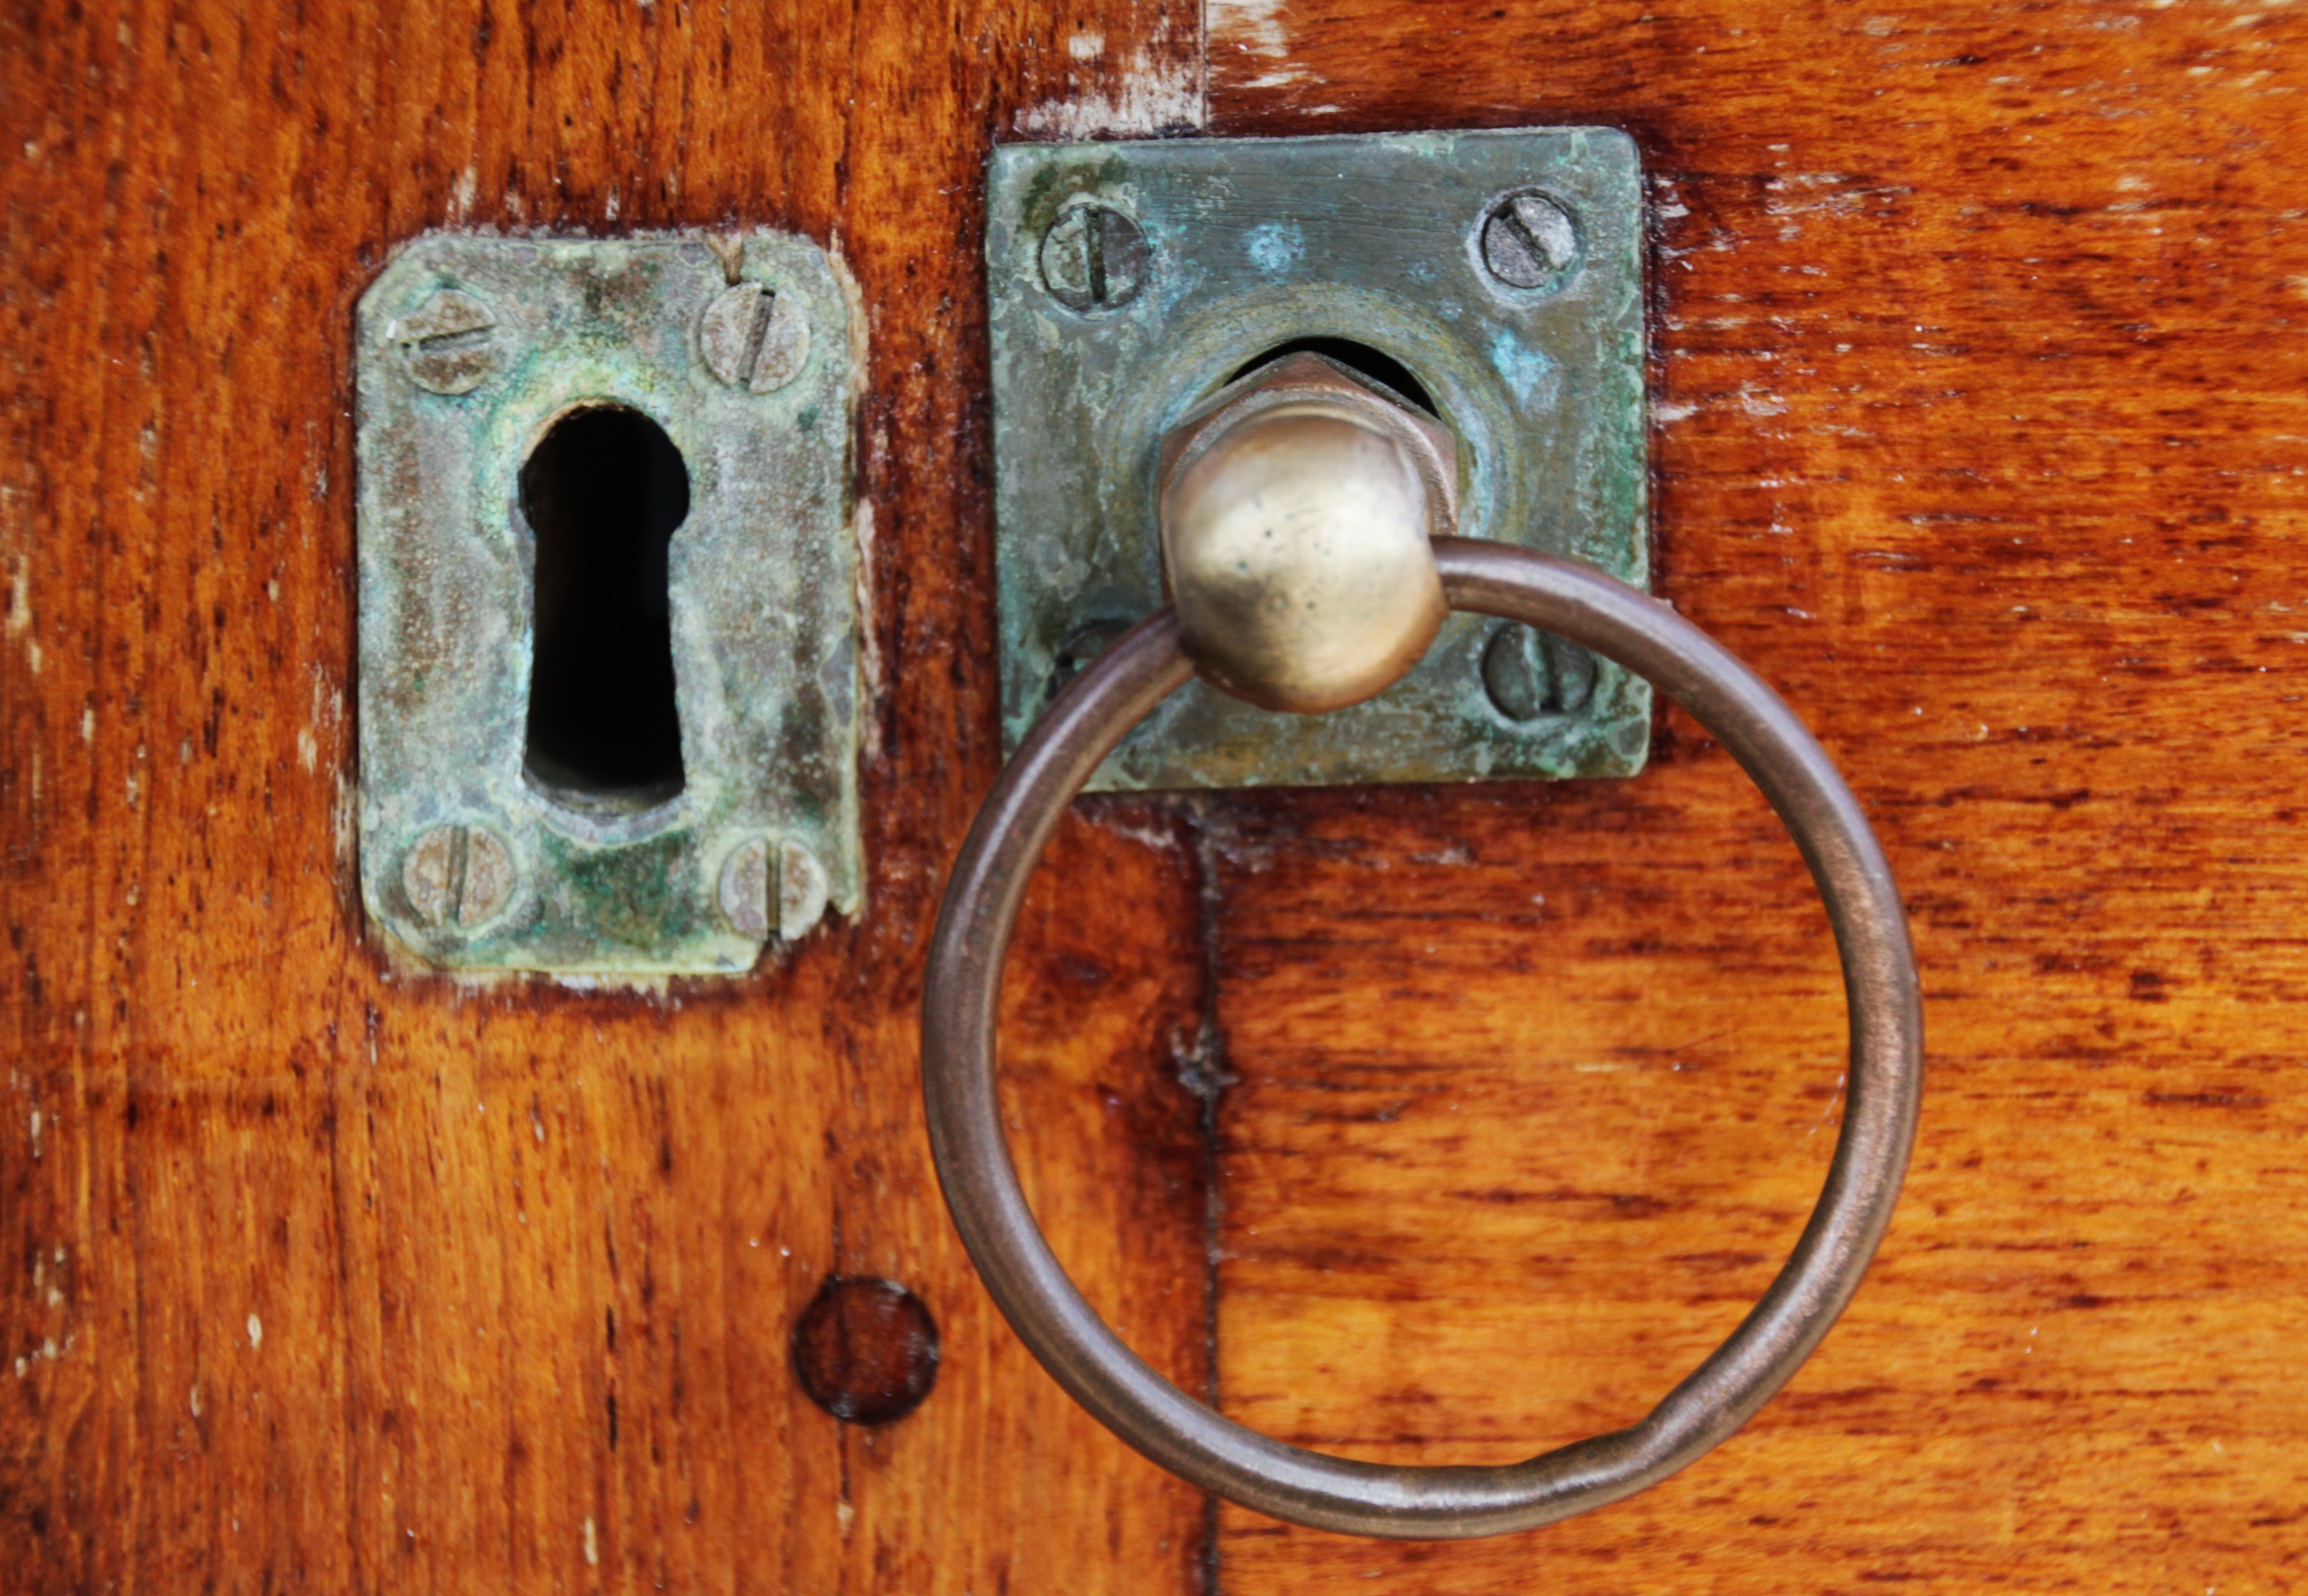
wood, antique, grain, ring, old, metal, castle, close, door, security, material, handle, screw, front door, knob, copper, entry, input, door lock, door handle, locks to, capping, metal ring, key hole, wood grain, started, close to, metal castle